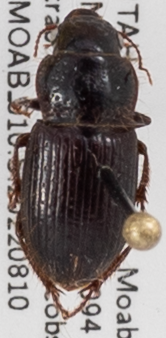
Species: Piosoma setosum
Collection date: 2022-08-10
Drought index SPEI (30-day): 0.198
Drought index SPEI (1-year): -0.86
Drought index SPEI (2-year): -2.09